A fair day's wage for a fair day's work

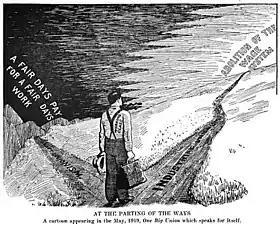
"A fair day's pay for a fair day's work" vs "Abolition of the Wages System", "One Big Union", May 1919

A fair day's wage for a fair day's work is an objective of the labor movement, trade unions and other workers' groups, to increase pay, and adopt reasonable hours of work. It is a motto of the American Federation of Labor.